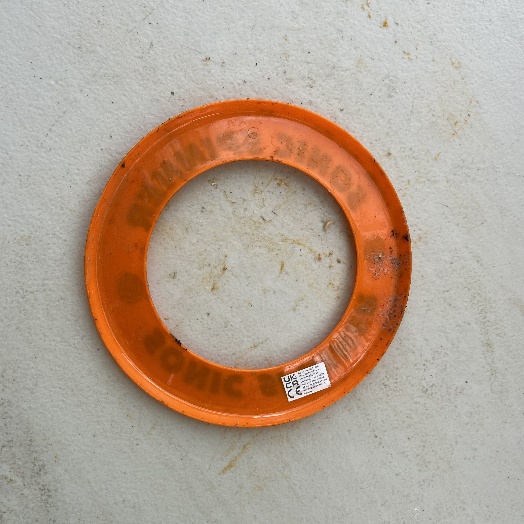
Label: Miscellaneous Trash